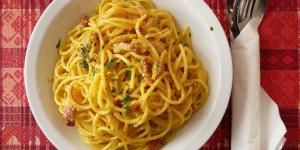
espaguetis en crema